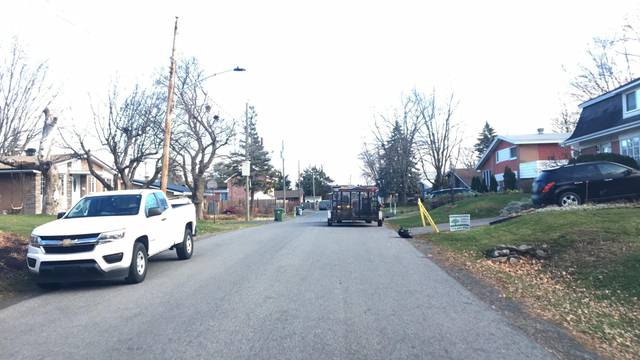
Region: Canada
Coordinates: 45.461, -73.87